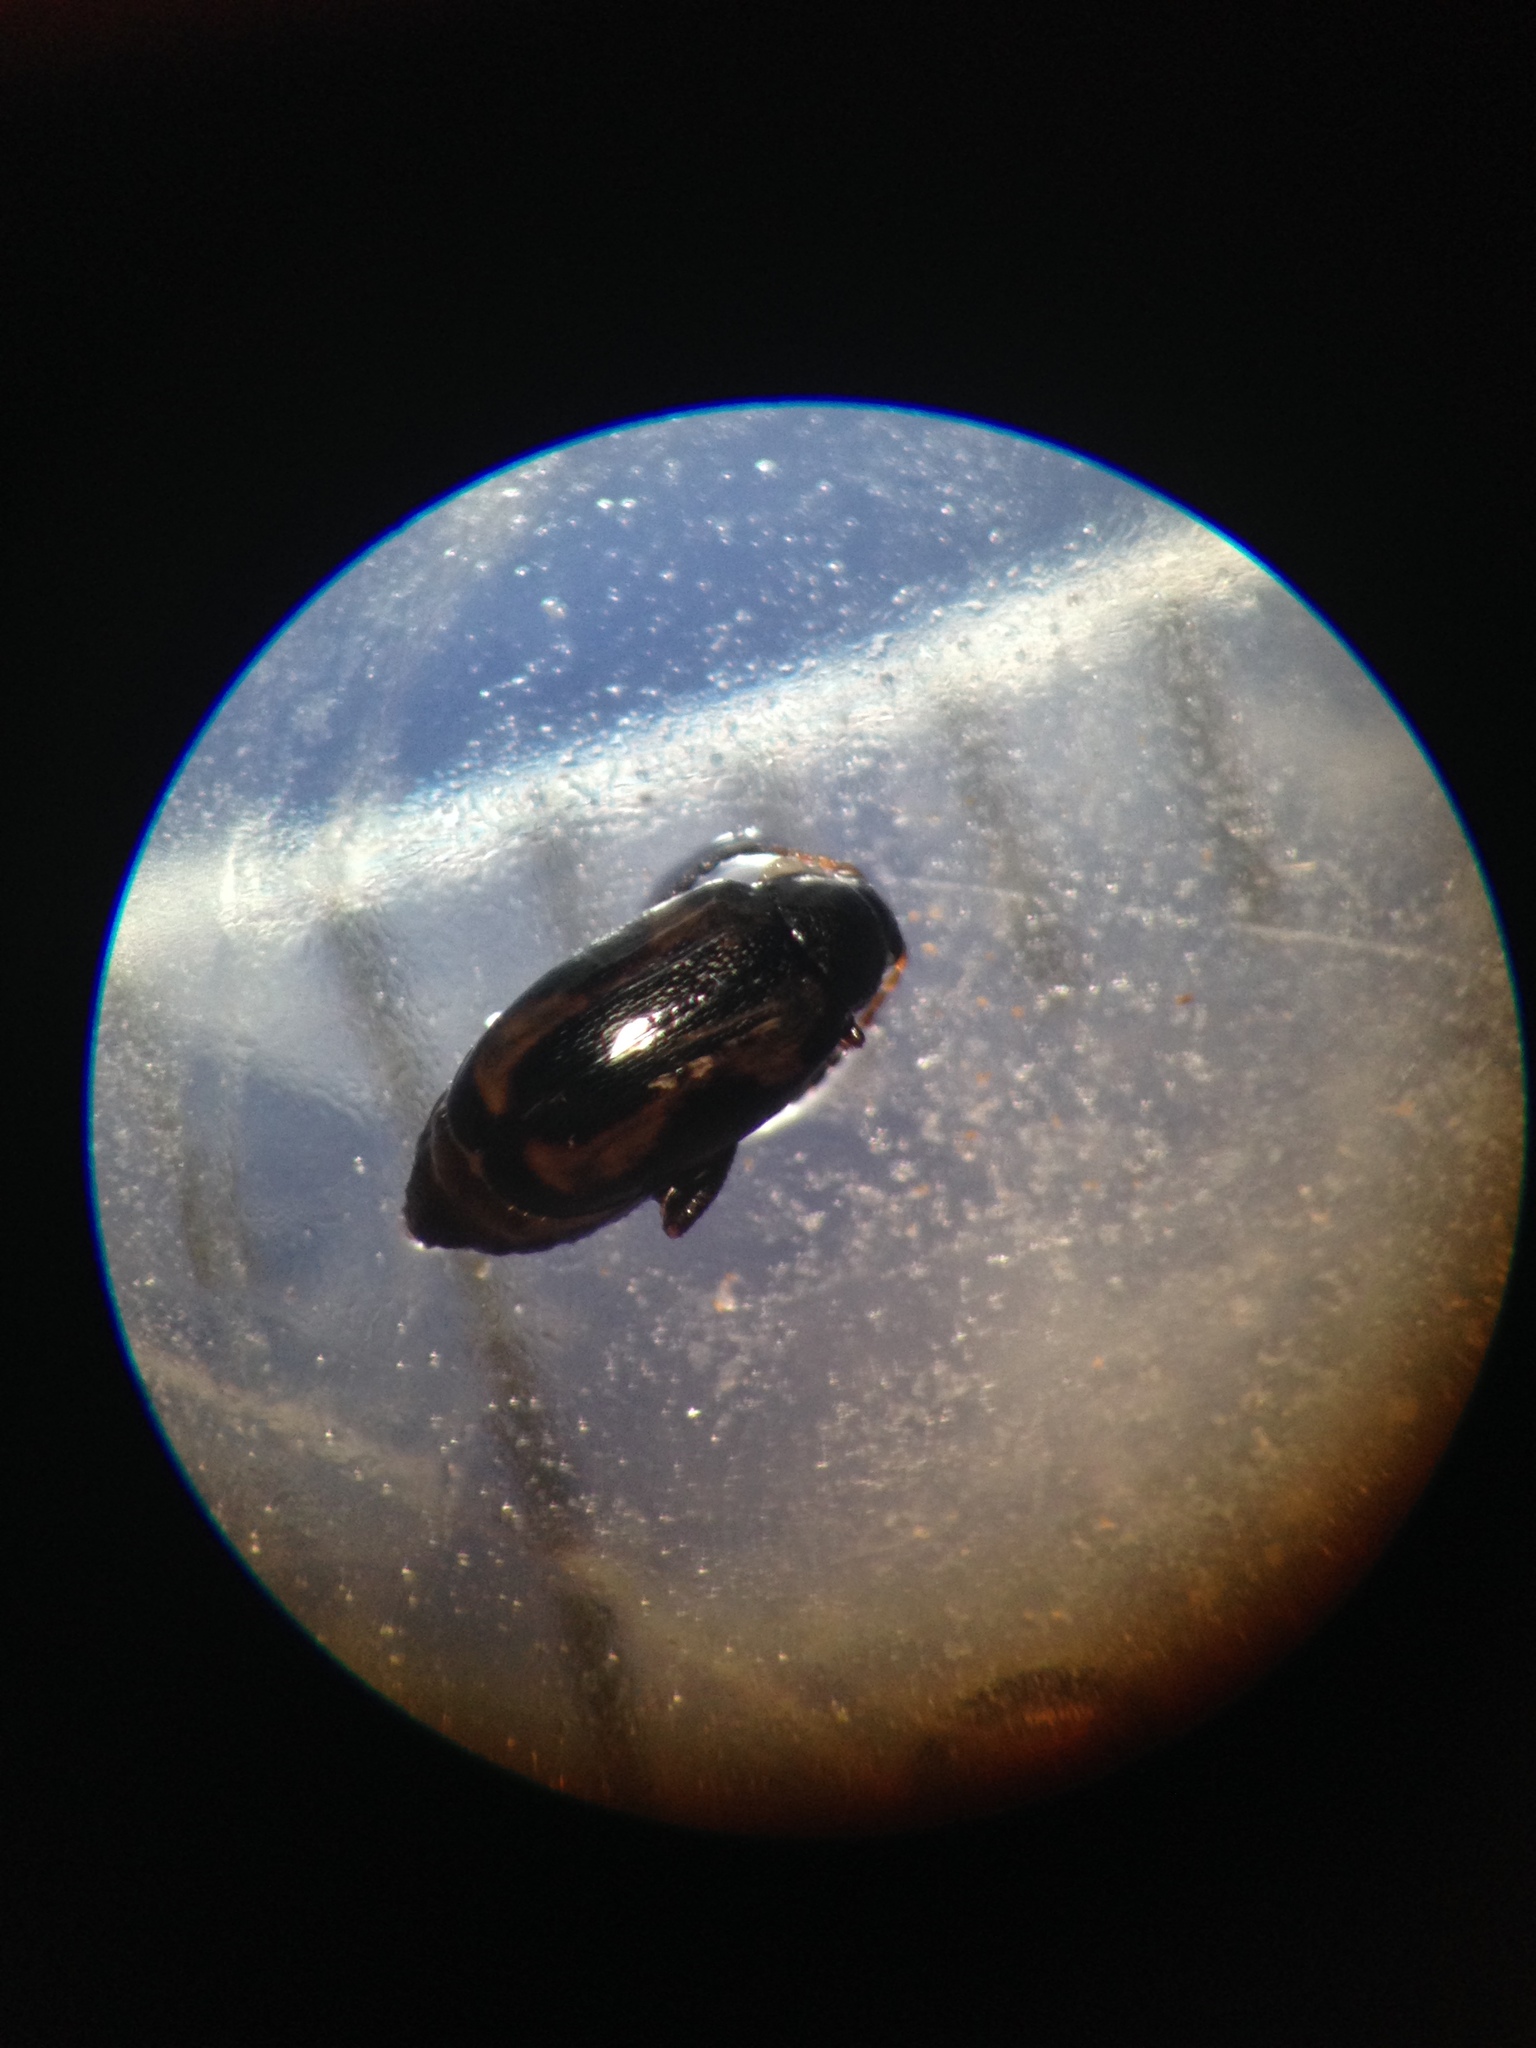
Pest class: striped_flea_beetle